2008 Super Tuesday tornado outbreak

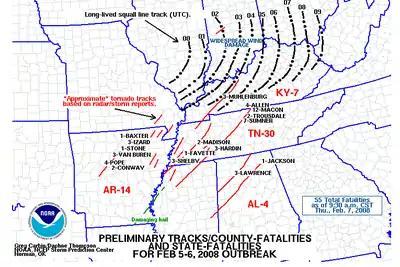
Map of reported tornadoes (tornadoes in red)

The 2008 Super Tuesday tornado outbreak was a deadly tornado outbreak which affected the Southern United States and the lower Ohio Valley on February 5 and 6, 2008. The event began on Super Tuesday, while 24 states in the United States were holding primary elections and caucuses to select the presidential candidates for the upcoming presidential election. Missouri, Illinois, Arkansas, Alabama, and Tennessee were among the affected regions in which primaries were being held. Some voting locations were forced to close early due to the approaching severe weather.